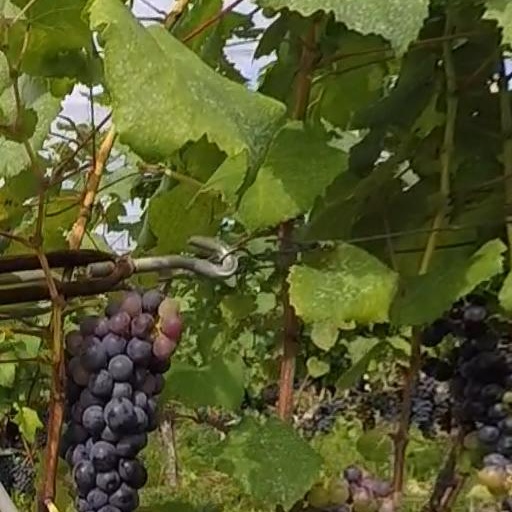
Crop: grape